Hexagenia limbata

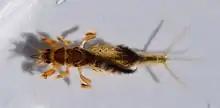
Nymph

The mature adult stage of "Hexagenia limbata" can be as much as long. The females tend to be slightly larger than the males but have smaller eyes. The forewings are long and membranous while the hind wings are much smaller and have dark margins. The tip of the abdomen bears two long cerci or tails. When the insect is at rest, the wings are folded vertically above the back. The color and body markings are somewhat variable but this insect is usually some shade of yellow, pale brown or white.